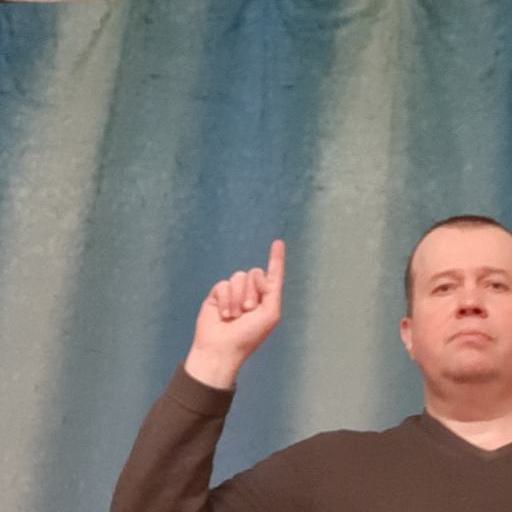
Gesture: one